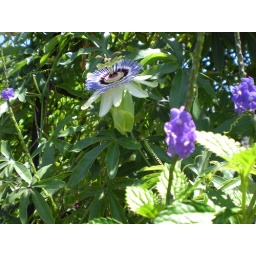
passion vine in butterfly house